2016 in Indonesia

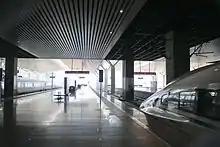
President Joko Widodo planned to create a bullet train route between Jakarta and Bandung

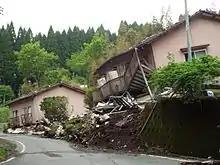
Massive earthquake in Kumamoto, Japan destroyed houses and structures

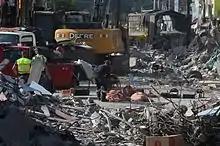
Earthquake in Ecuador kills hundreds

May 2016 was remembered in Indonesia as a month of rape cases, revealing a massive moral crises in Indonesia, as rapes were reported nearly every day.